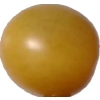
Label: tomato_cherry_yellow